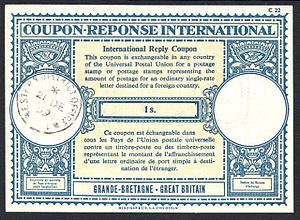
International svarkupon
En britisk CRI udstedt i 1959
En international svarkupon er en kupon som kan indløses mod et eller flere frimærker svarende til portoen for et brev af laveste vægtklasse til medlemslande af Verdenspostforeningen.